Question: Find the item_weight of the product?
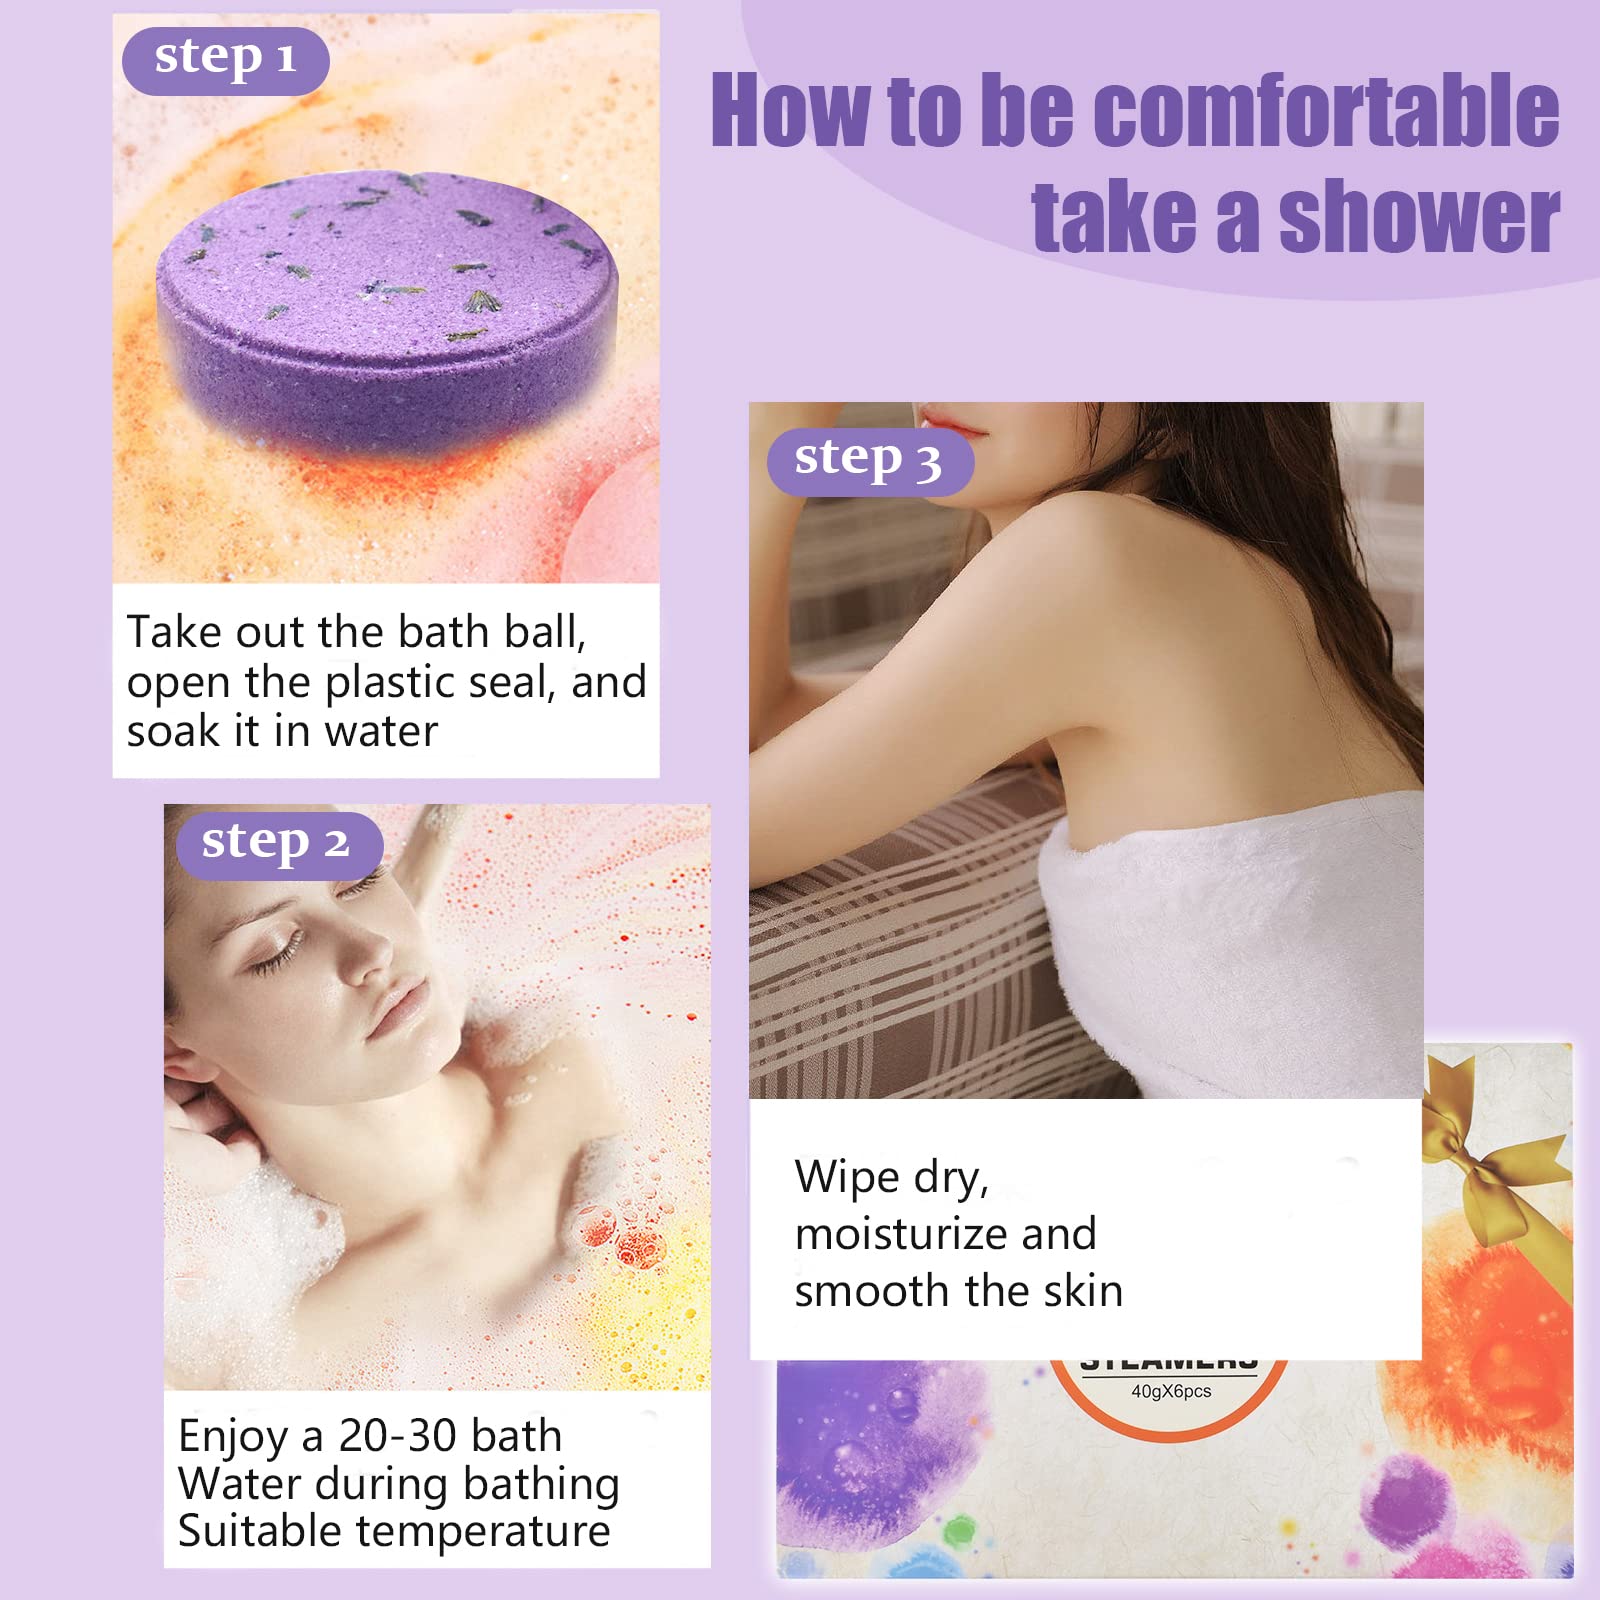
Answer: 40.0 gram